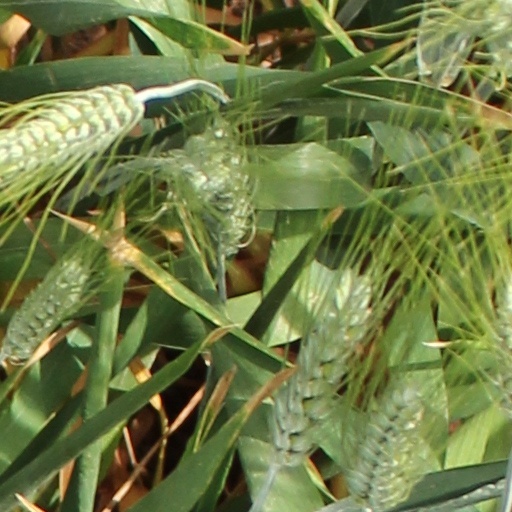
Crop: wheat